Pathologic

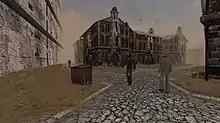
A district in the Steppe

The player can select one of the three playable healers listed by their honorifics: The Bachelor (Daniil Dankovsky), Haruspex (Artemy Burakh), and The Devotress, Klara (later re-translated as "The Changeling, Clara"). Only the former two may be played at the beginning of Pathologic, as Clara must be unlocked after completing the game with either the Bachelor or Haruspex. The questlines which are available will depend on the character that is being played. The other unselected characters are present in the town throughout each others' storylines, who at certain points in gameplay the player may encounter.